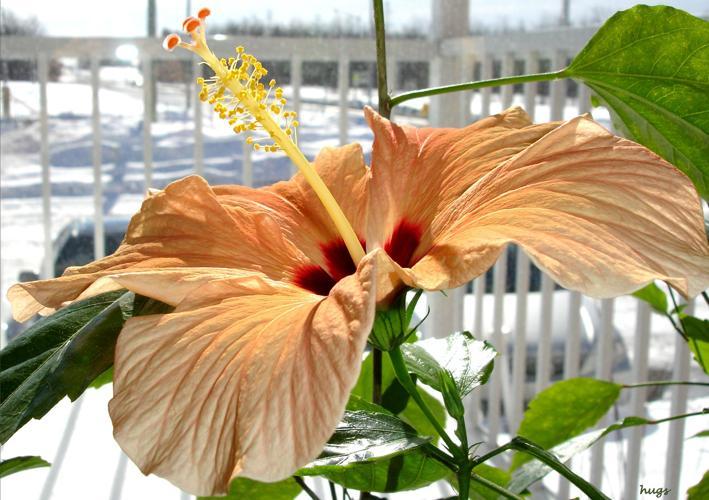
Label: hibiscus